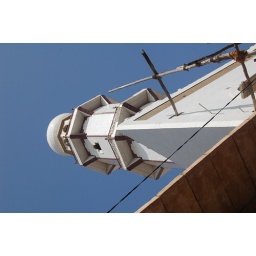
Mosque against blue sky